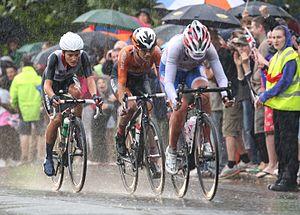
L'interactionnisme structural est un paradigme des sciences sociales qui relève de l'analyse des réseaux sociaux et qui vise principalement à prendre en compte dans l'analyse du social le sens en tant qu'il est socialement construit via le langage humain, afin de comprendre et expliquer l'émergence, l'évolution ou la dissolution des diverses entités sociales et contextes sociaux observables. Il s'agit à la fois d'une méthode scientifique et d'une théorie sociologique.